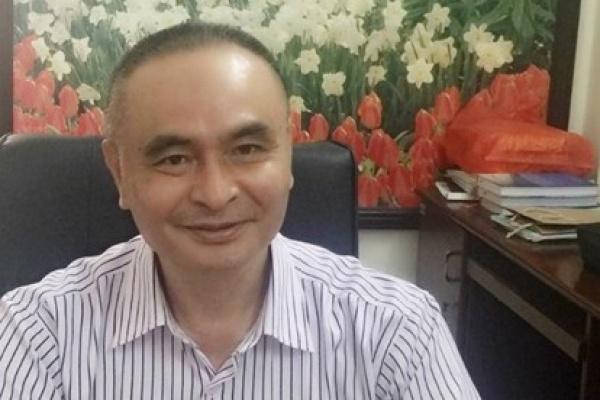
một người đàn ông đang mỉm cười ở trong bức ảnh